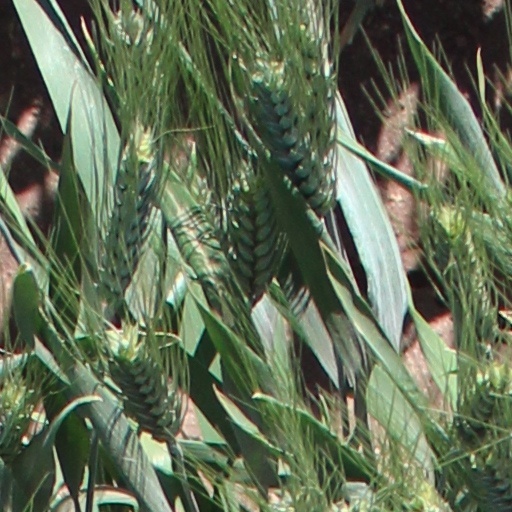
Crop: wheat